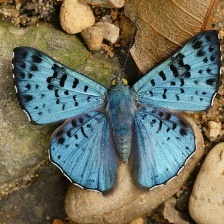
Species: GLITTERING SAPPHIRE